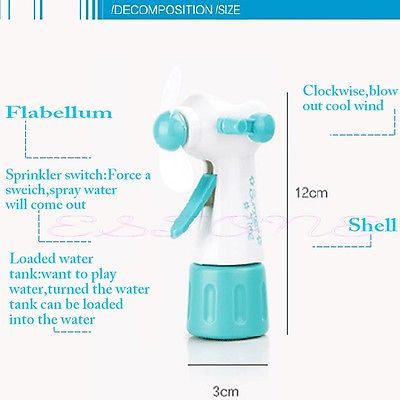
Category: fan